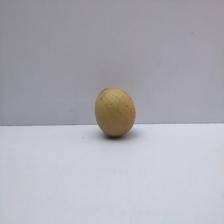
Size: Small